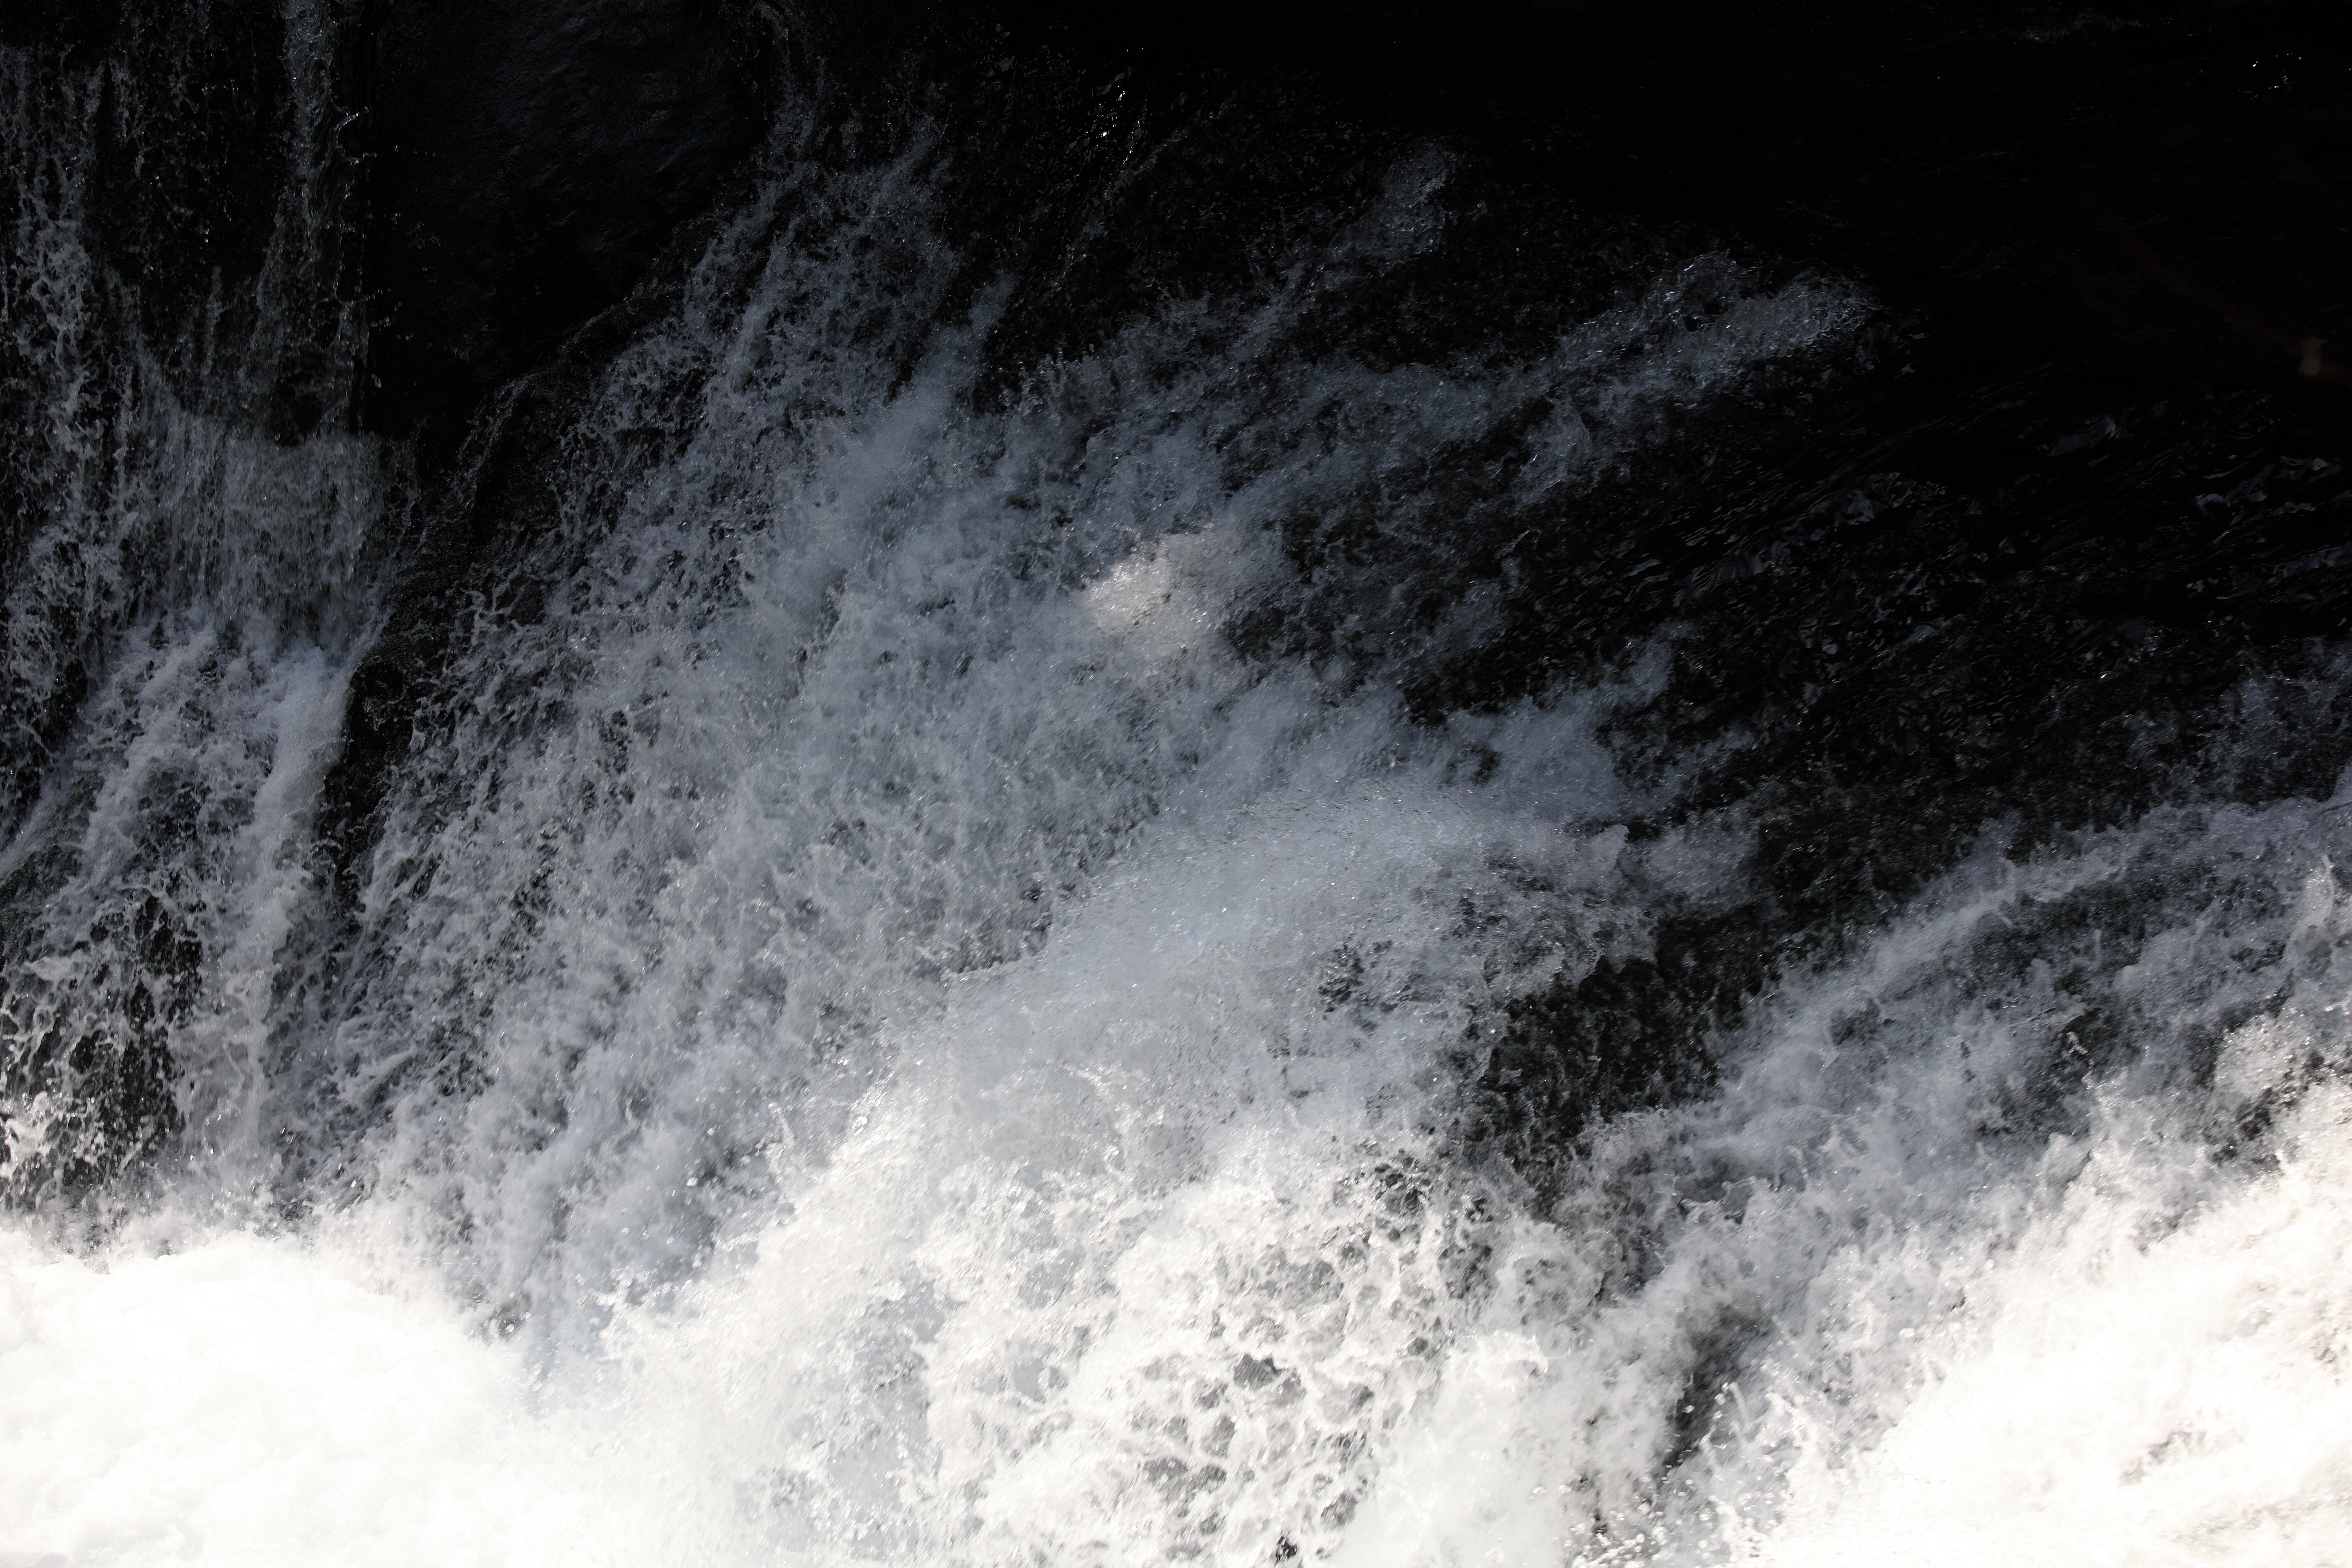
water, waterfall, wave, river, high, rapid, peninsula, body of water, 5d, hires, markii, water feature, hi, res, resolution, 5photosaday, izu, kawazu, kawadu, atmospheric phenomenon, geological phenomenon, wind wave